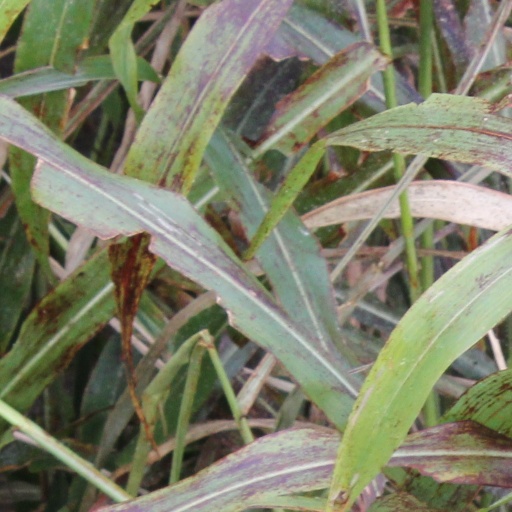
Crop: sorghum